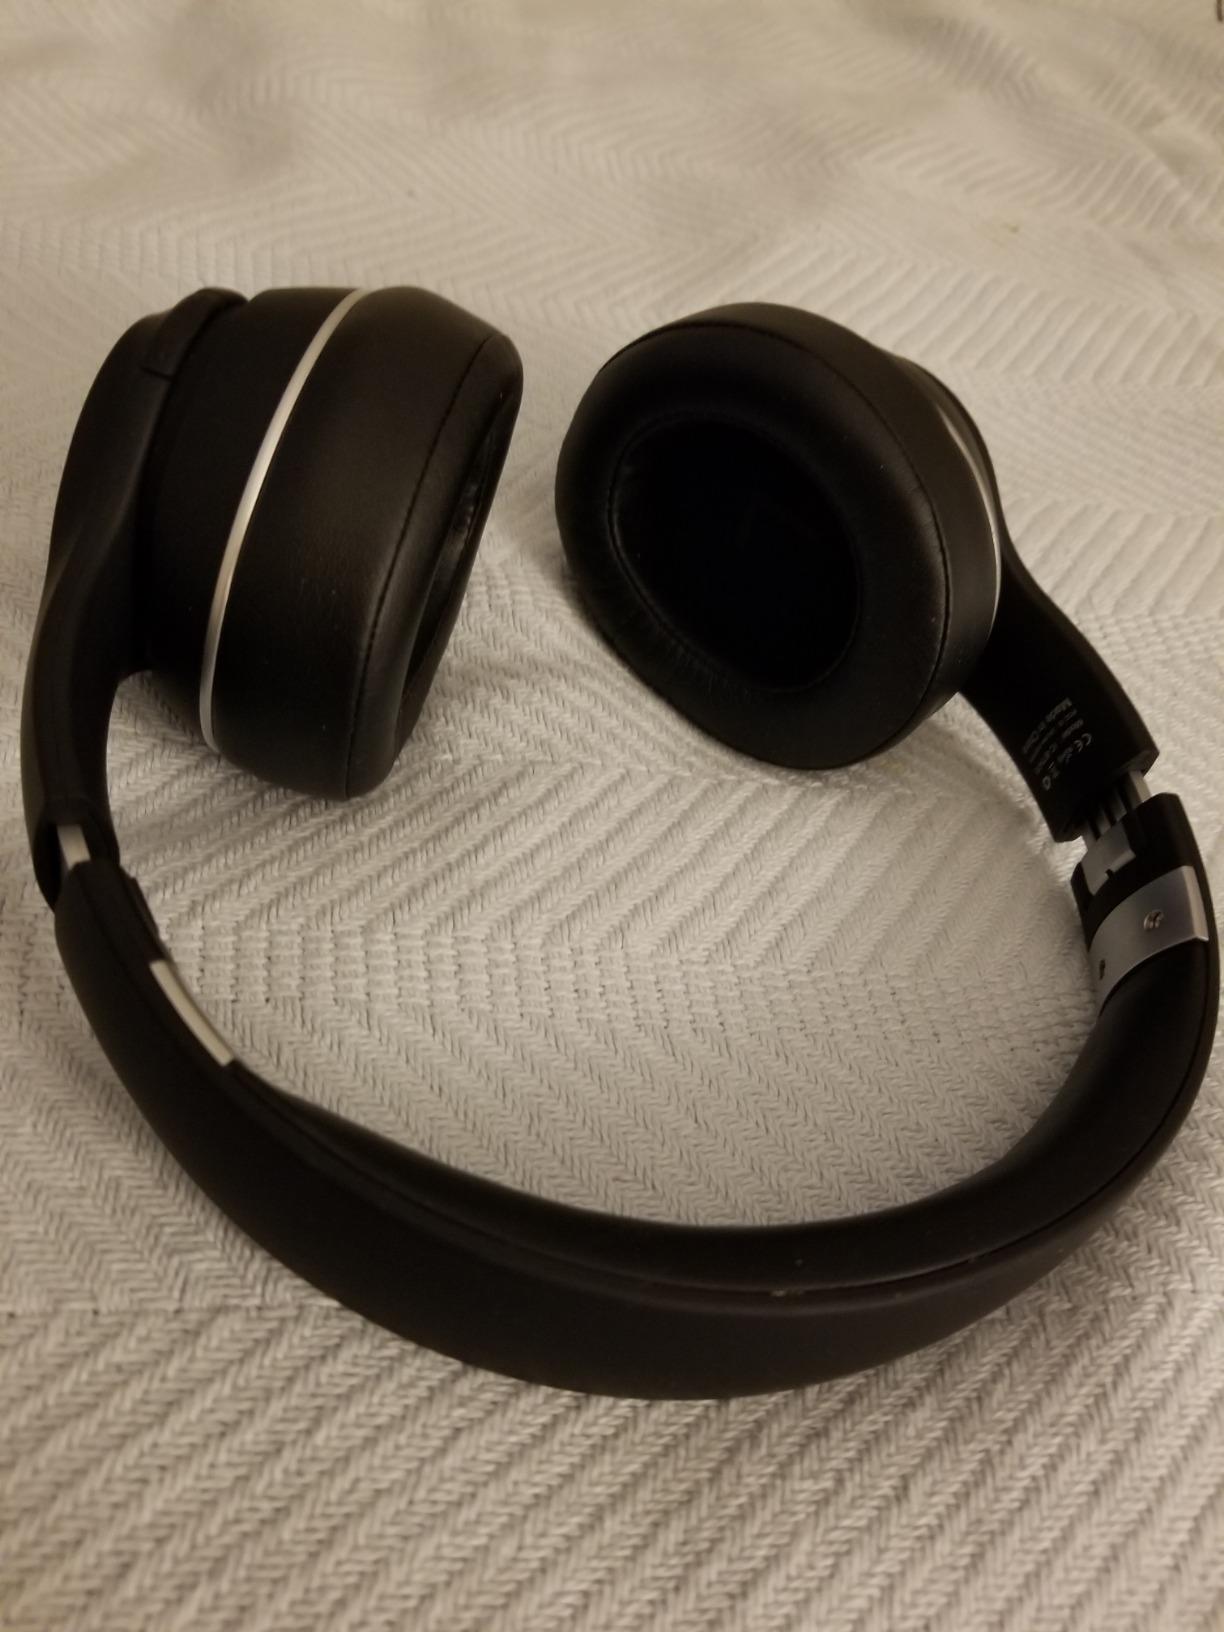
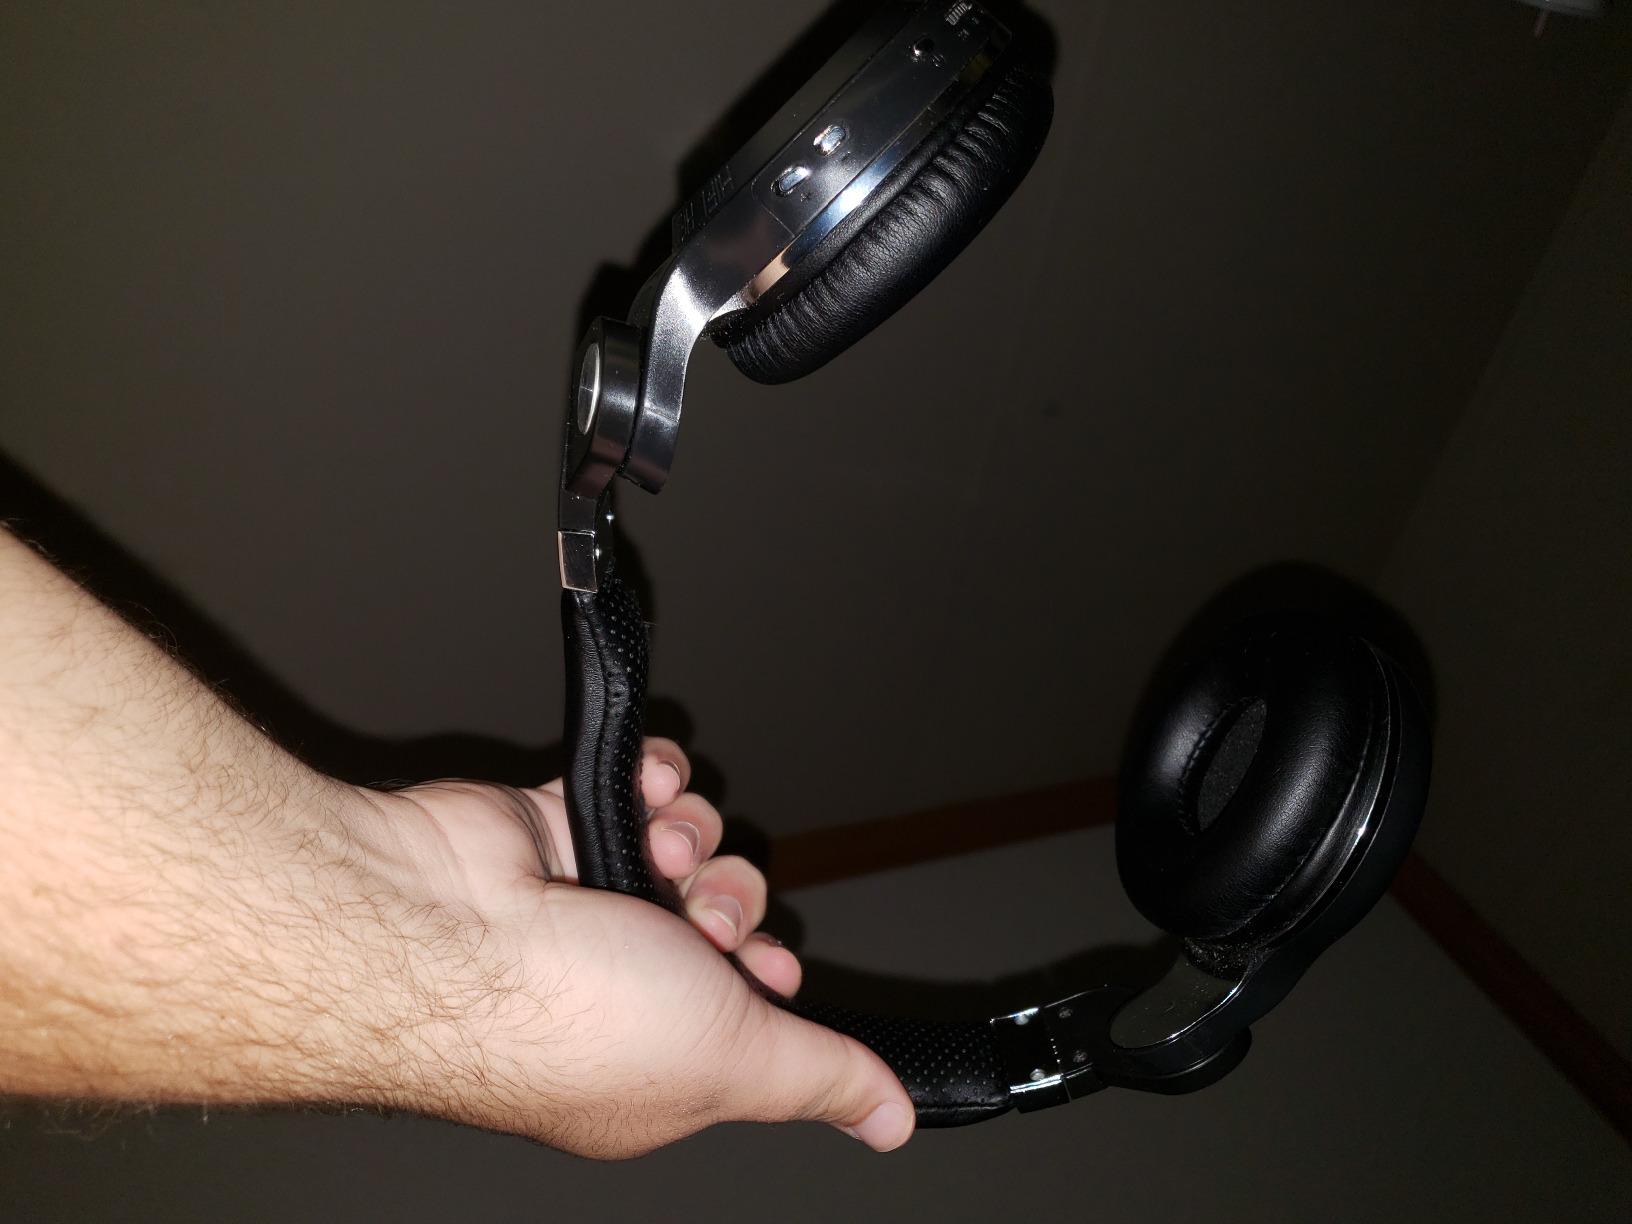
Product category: headphones
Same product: no